Cal Poly Mustangs football

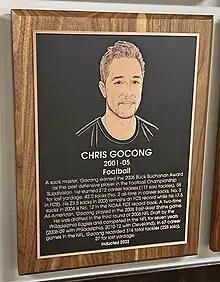
Chris Gocong, who helped lead Cal Poly to an FCS playoff win over Montana in 2005, was drafted in the third round by the Philadelphia Eagles, and played six years in the NFL.

Following a 6–0 start to the 2004 season, Cal Poly found itself ranked ahead of 32 FBS-level teams in the Jeff Sagarin NCAA Football Ratings, an index which combined all Division I-A and I-AA programs into one ranking system. Fan interest crested as the Mustangs moved to 7–0, with the upcoming week's rivalry game against UC Davis sold-out on campus well in advance of game day (ultimately won by the Aggies, snapping Cal Poly's win streak despite breaking then-stadium attendance records in back-to-back games). In 2004, the Mustangs ranked No. 1 in the country for rushing defense, giving up 84.3 yards per game on the year.